After School (group)

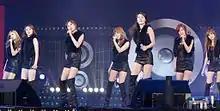
After School in December 2011

In June 2011, After School made a cameo as a female idol group, Pure, in the Korean horror film "". They performed segments of their hit song, "Bang!". On June 17, 2011, Pledis Entertainment announced that original member Bekah was to 'graduate' from After School after concluding promotions for "Virgin". Bekah released her 'graduation' song "Take Me to the Place" on July 11. In July, Pledis Entertainment announced that After School would separate into two sub-units, A.S. Red & Blue, as part of the group's second comeback project for the year, with the units releasing "In the Night Sky" and "Wonder Boy" respectively. On July 9, After School held their second official Korean fan meeting at Sookmyung Women's University. 'Graduate' Bekah joined the fan meeting.